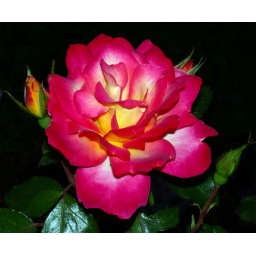
Beautiful, rich red, pink and yellow colors in this full of life rose.